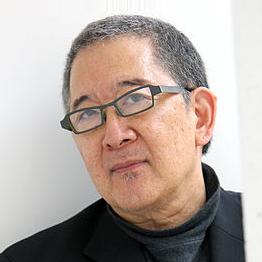
Age: 60